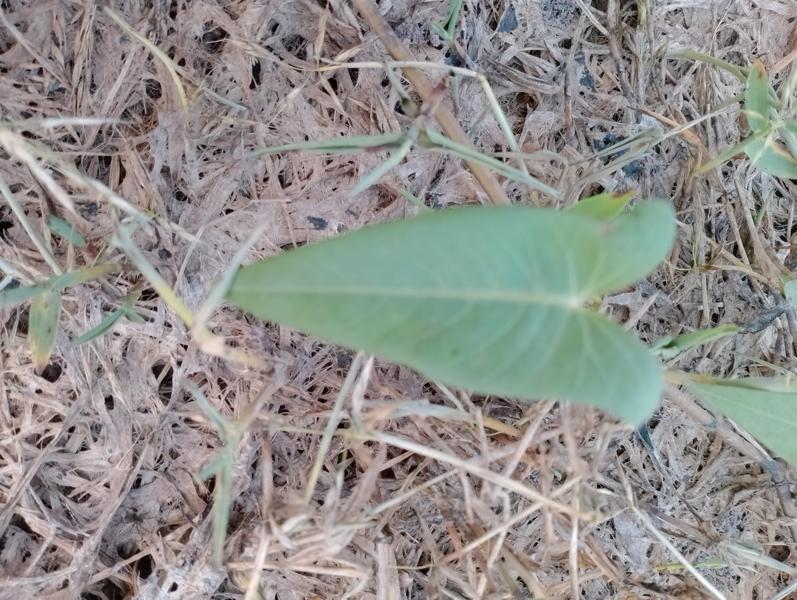
Weed species: Ipomoea aquatic